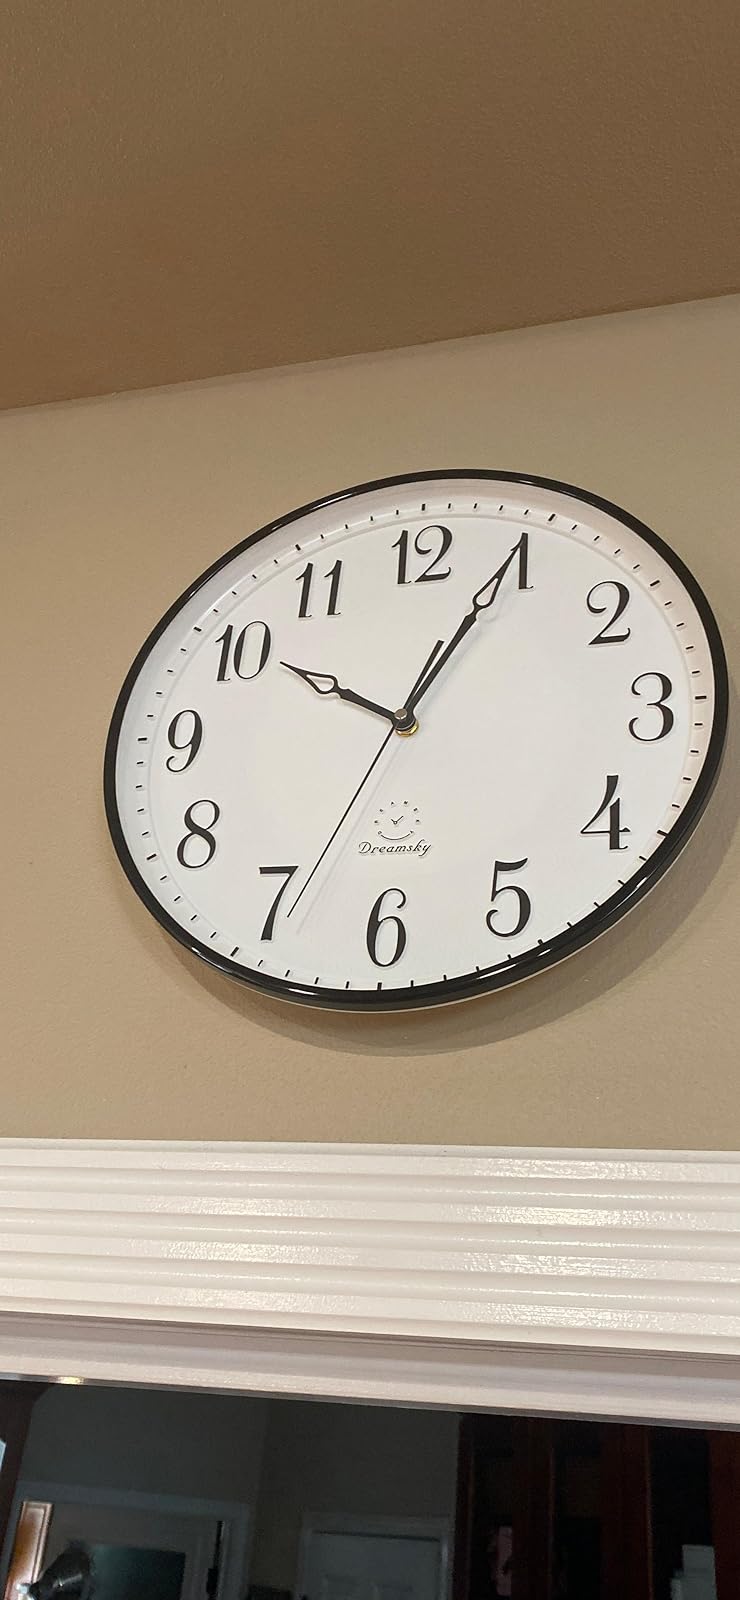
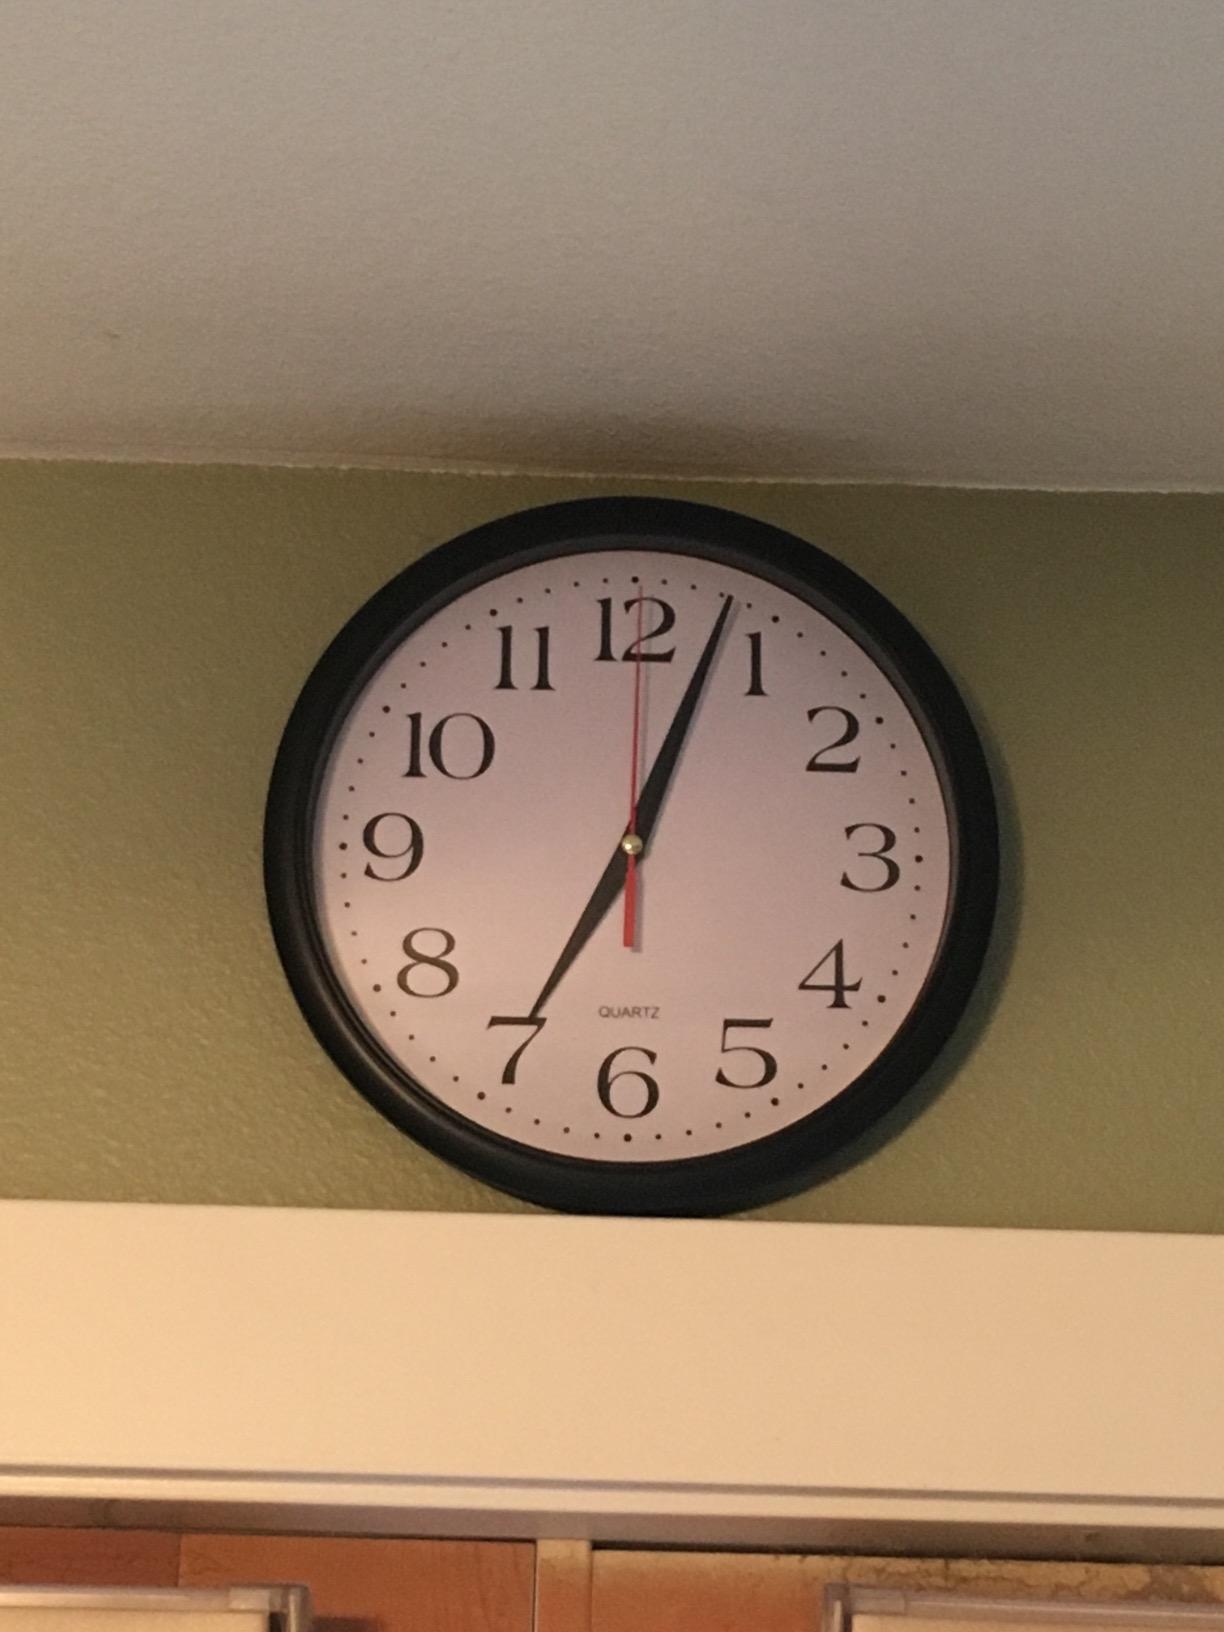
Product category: clock
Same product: no